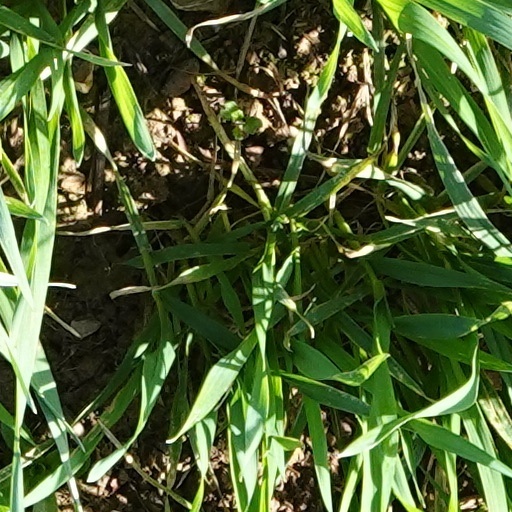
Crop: wheat